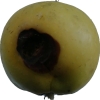
Label: Apple 13